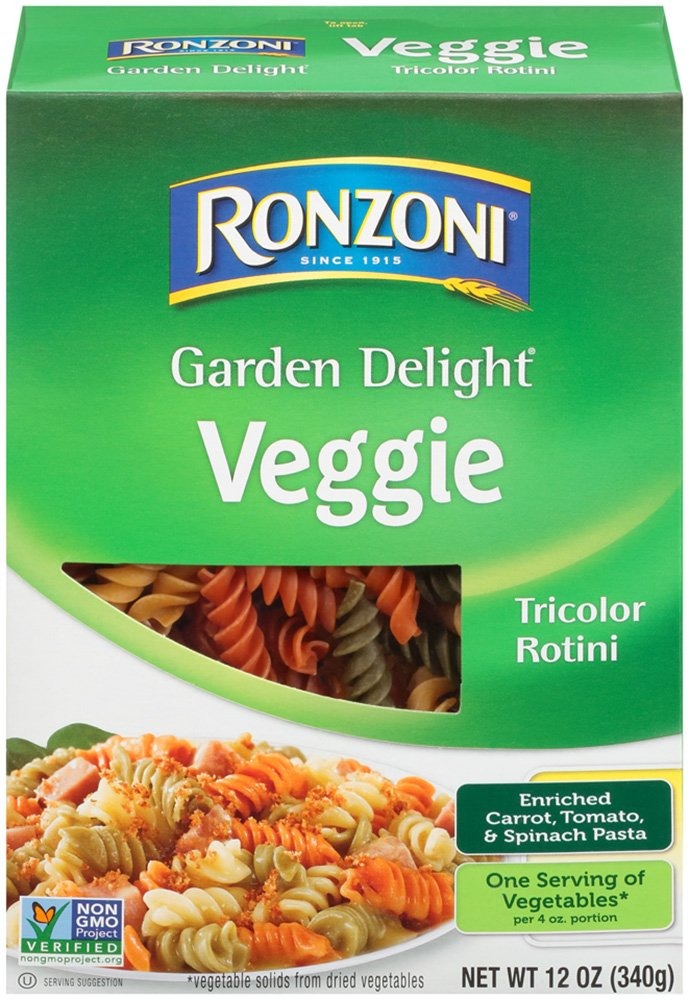
Item Name: Ronzoni Garden Delight Rotini, 12-Ounce
Bullet Point 1: Provides a half serving of veggies in every 4 -Ounce portion
Bullet Point 2: Cooks in 8-10 minutes
Bullet Point 3: No preservatives and non-GMO
Bullet Point 4: A versatile pasta shape that can be used in entrées, side dishes, cold salads and soups
Bullet Point 5: Convenient 12-ounce box
Value: 12.0
Unit: Ounce

Price: 4.95